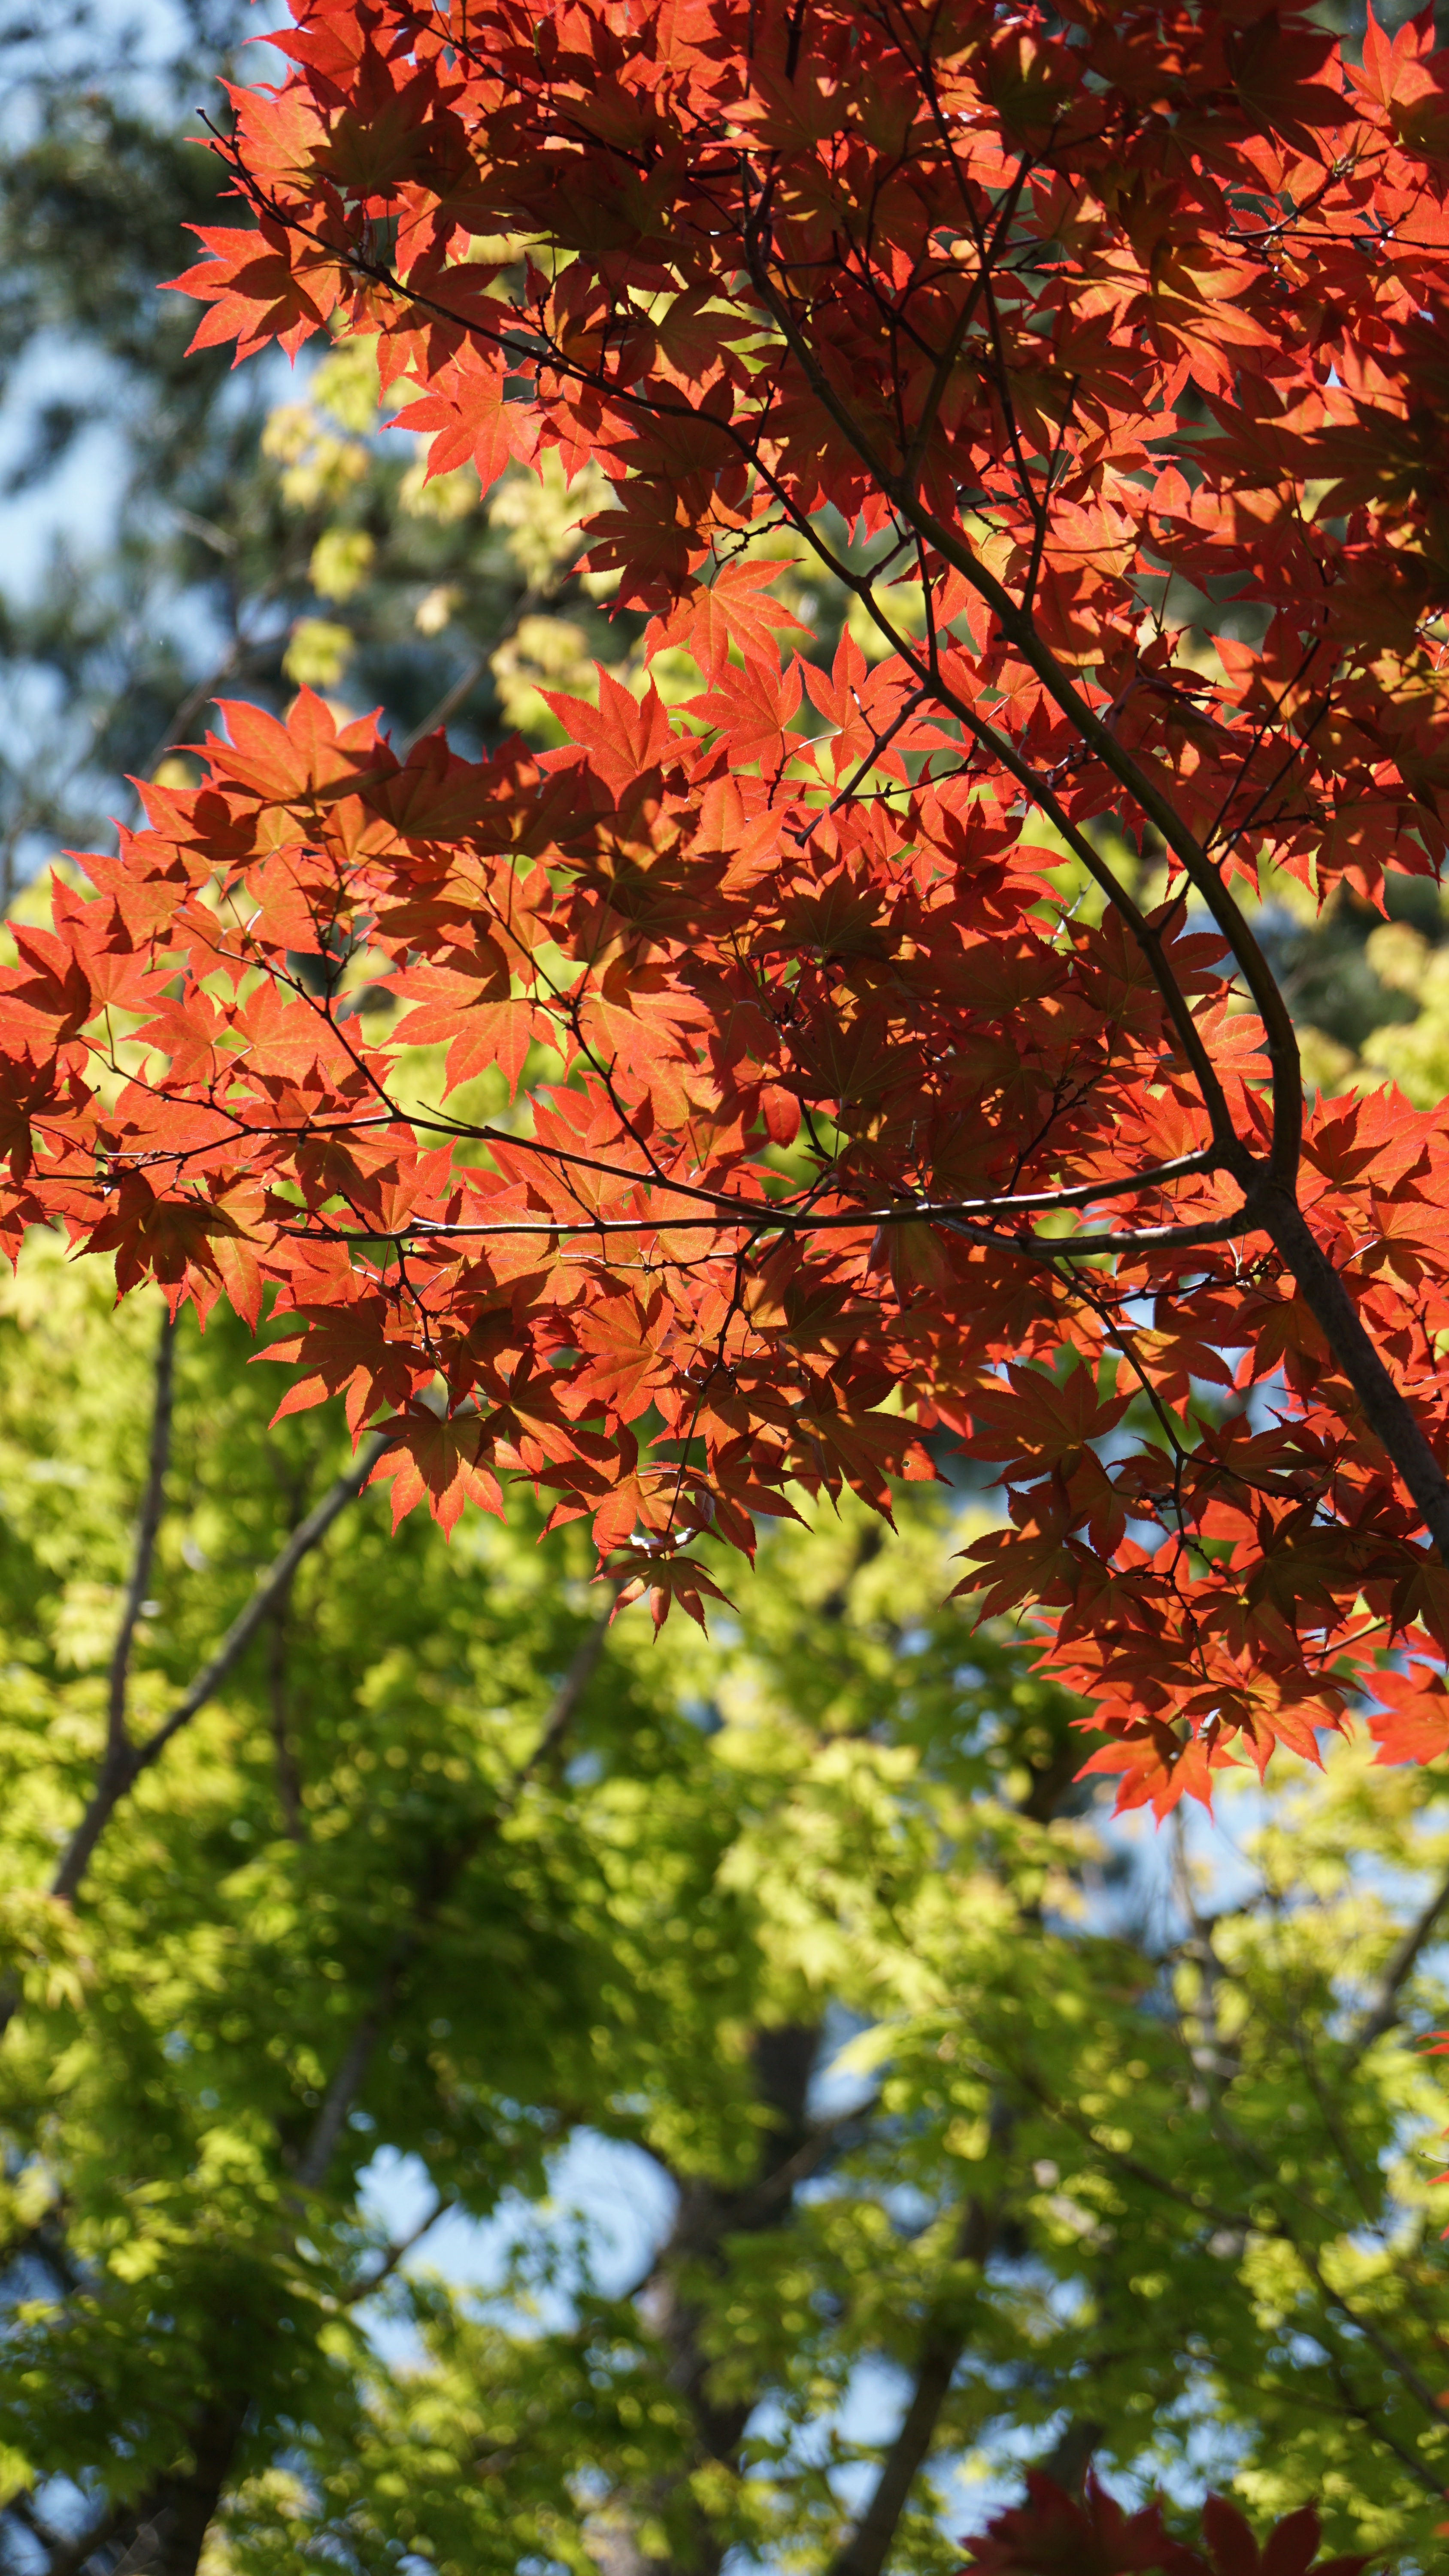
landscape, tree, forest, branch, light, plant, wood, sunlight, leaf, flower, red, autumn, botany, season, maple, maple tree, maple leaf, shrub, deciduous, autumn leaves, the leaves, flowering plant, maple wood, woody plant, land plant